Ralph Vaughan Williams

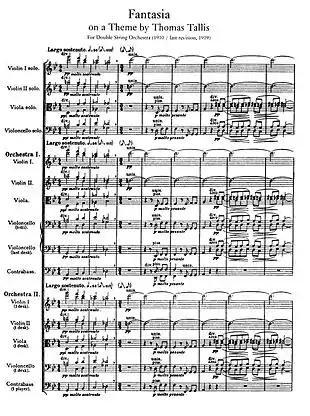
Opening of "Fantasia on a Theme by Thomas Tallis", 1910

Having returned to live in London, Vaughan Williams, with Ursula's encouragement, became much more active socially and in "pro bono publico" activities. He was a leading figure in the Society for the Promotion of New Music, and in 1956 he set up and endowed the RVW Trust to support young composers and promote new or neglected music. He and his wife travelled extensively in Europe, and in 1954 he visited the US once again, having been invited to lecture at Cornell and other universities and to conduct. He received an enthusiastic welcome from large audiences, and was overwhelmed at the warmth of his reception. Kennedy describes it as "like a musical state occasion".